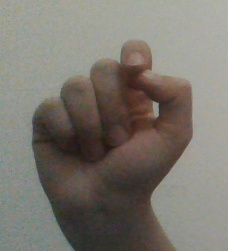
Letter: fa